Washington State Route 20

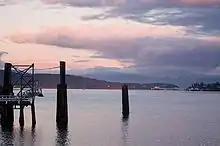
The western land terminus of SR 20 Spur is the Anacortes Ferry Terminal

From Coupeville to Sharpes Corner (just outside Anacortes), the modern SR 20 was designated SR 525, and prior to 1964 as SSH 1D. When the North Cascades Highway was completed, and the SR 20 designation extended Westward, the SR 525 designation was supplanted to Coupeville.